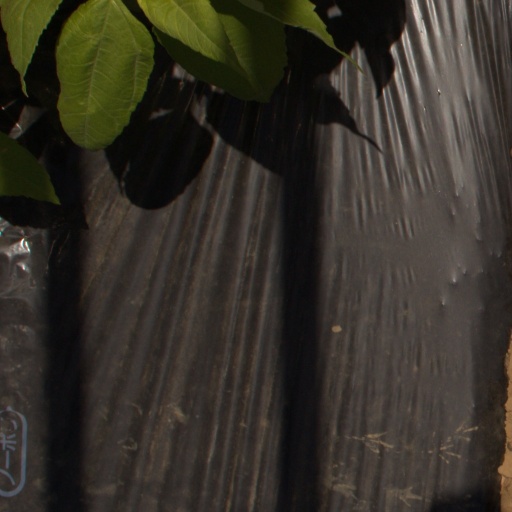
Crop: Jerusalem artichoke